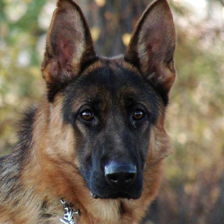
Label: animals